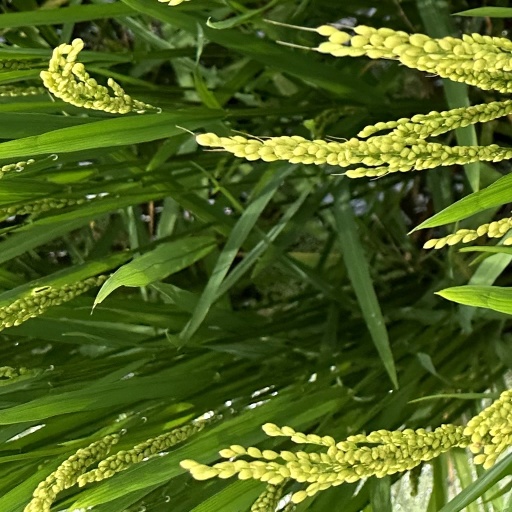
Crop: rice